Cuban Revolutionary Navy

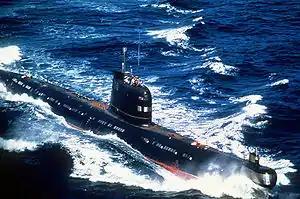
A Cuban

After the old Soviet submarines were put out of service, Cuba searched for help from North Korea's experience in midget submarines. North Korean defectors claimed to have seen Cubans in mid to late 1990s in a secret submarine base and appeared in public view years later a single picture of a small black native submarine in Havana harbour. It is rumored to be called 'Delfin' and is to be armed with two torpedoes. Only a single boat is in service and the design appears original, even if influenced both by North Korea and Soviet designs.